Jadwiga Grabowska-Hawrylak

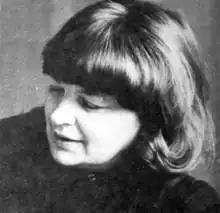
Jadwiga Grabowska-Hawrylak in 1974

Jadwiga Grabowska-Hawrylak (born October 29, 1920 – died June 4, 2018) was a Polish architect active between 1954 and 1993. She is known for designing housing and schools, and for her contributions to the post-WWII reconstruction of Wrocław.